President's House (College of William & Mary)

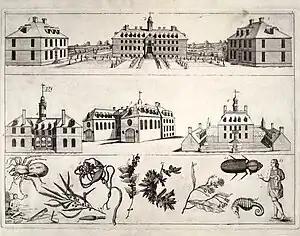
Print of the Bodleian Plate, with President's House in the upper right

Union Army troops used the House as a headquarters during the 5 May 1862 Battle of Williamsburg in the Peninsular Campaign of the American Civil War. The President's House went unscathed despite a fire reportedly set by the 5th Pennsylvania Cavalry Regiment burning the Wren Building. Much of the college's library collection had been move to the President's House in 1861, thus sparing them the flames. Through until the end of the war and for a period after, the President's House was used as a fortified Union regimental headquarters.